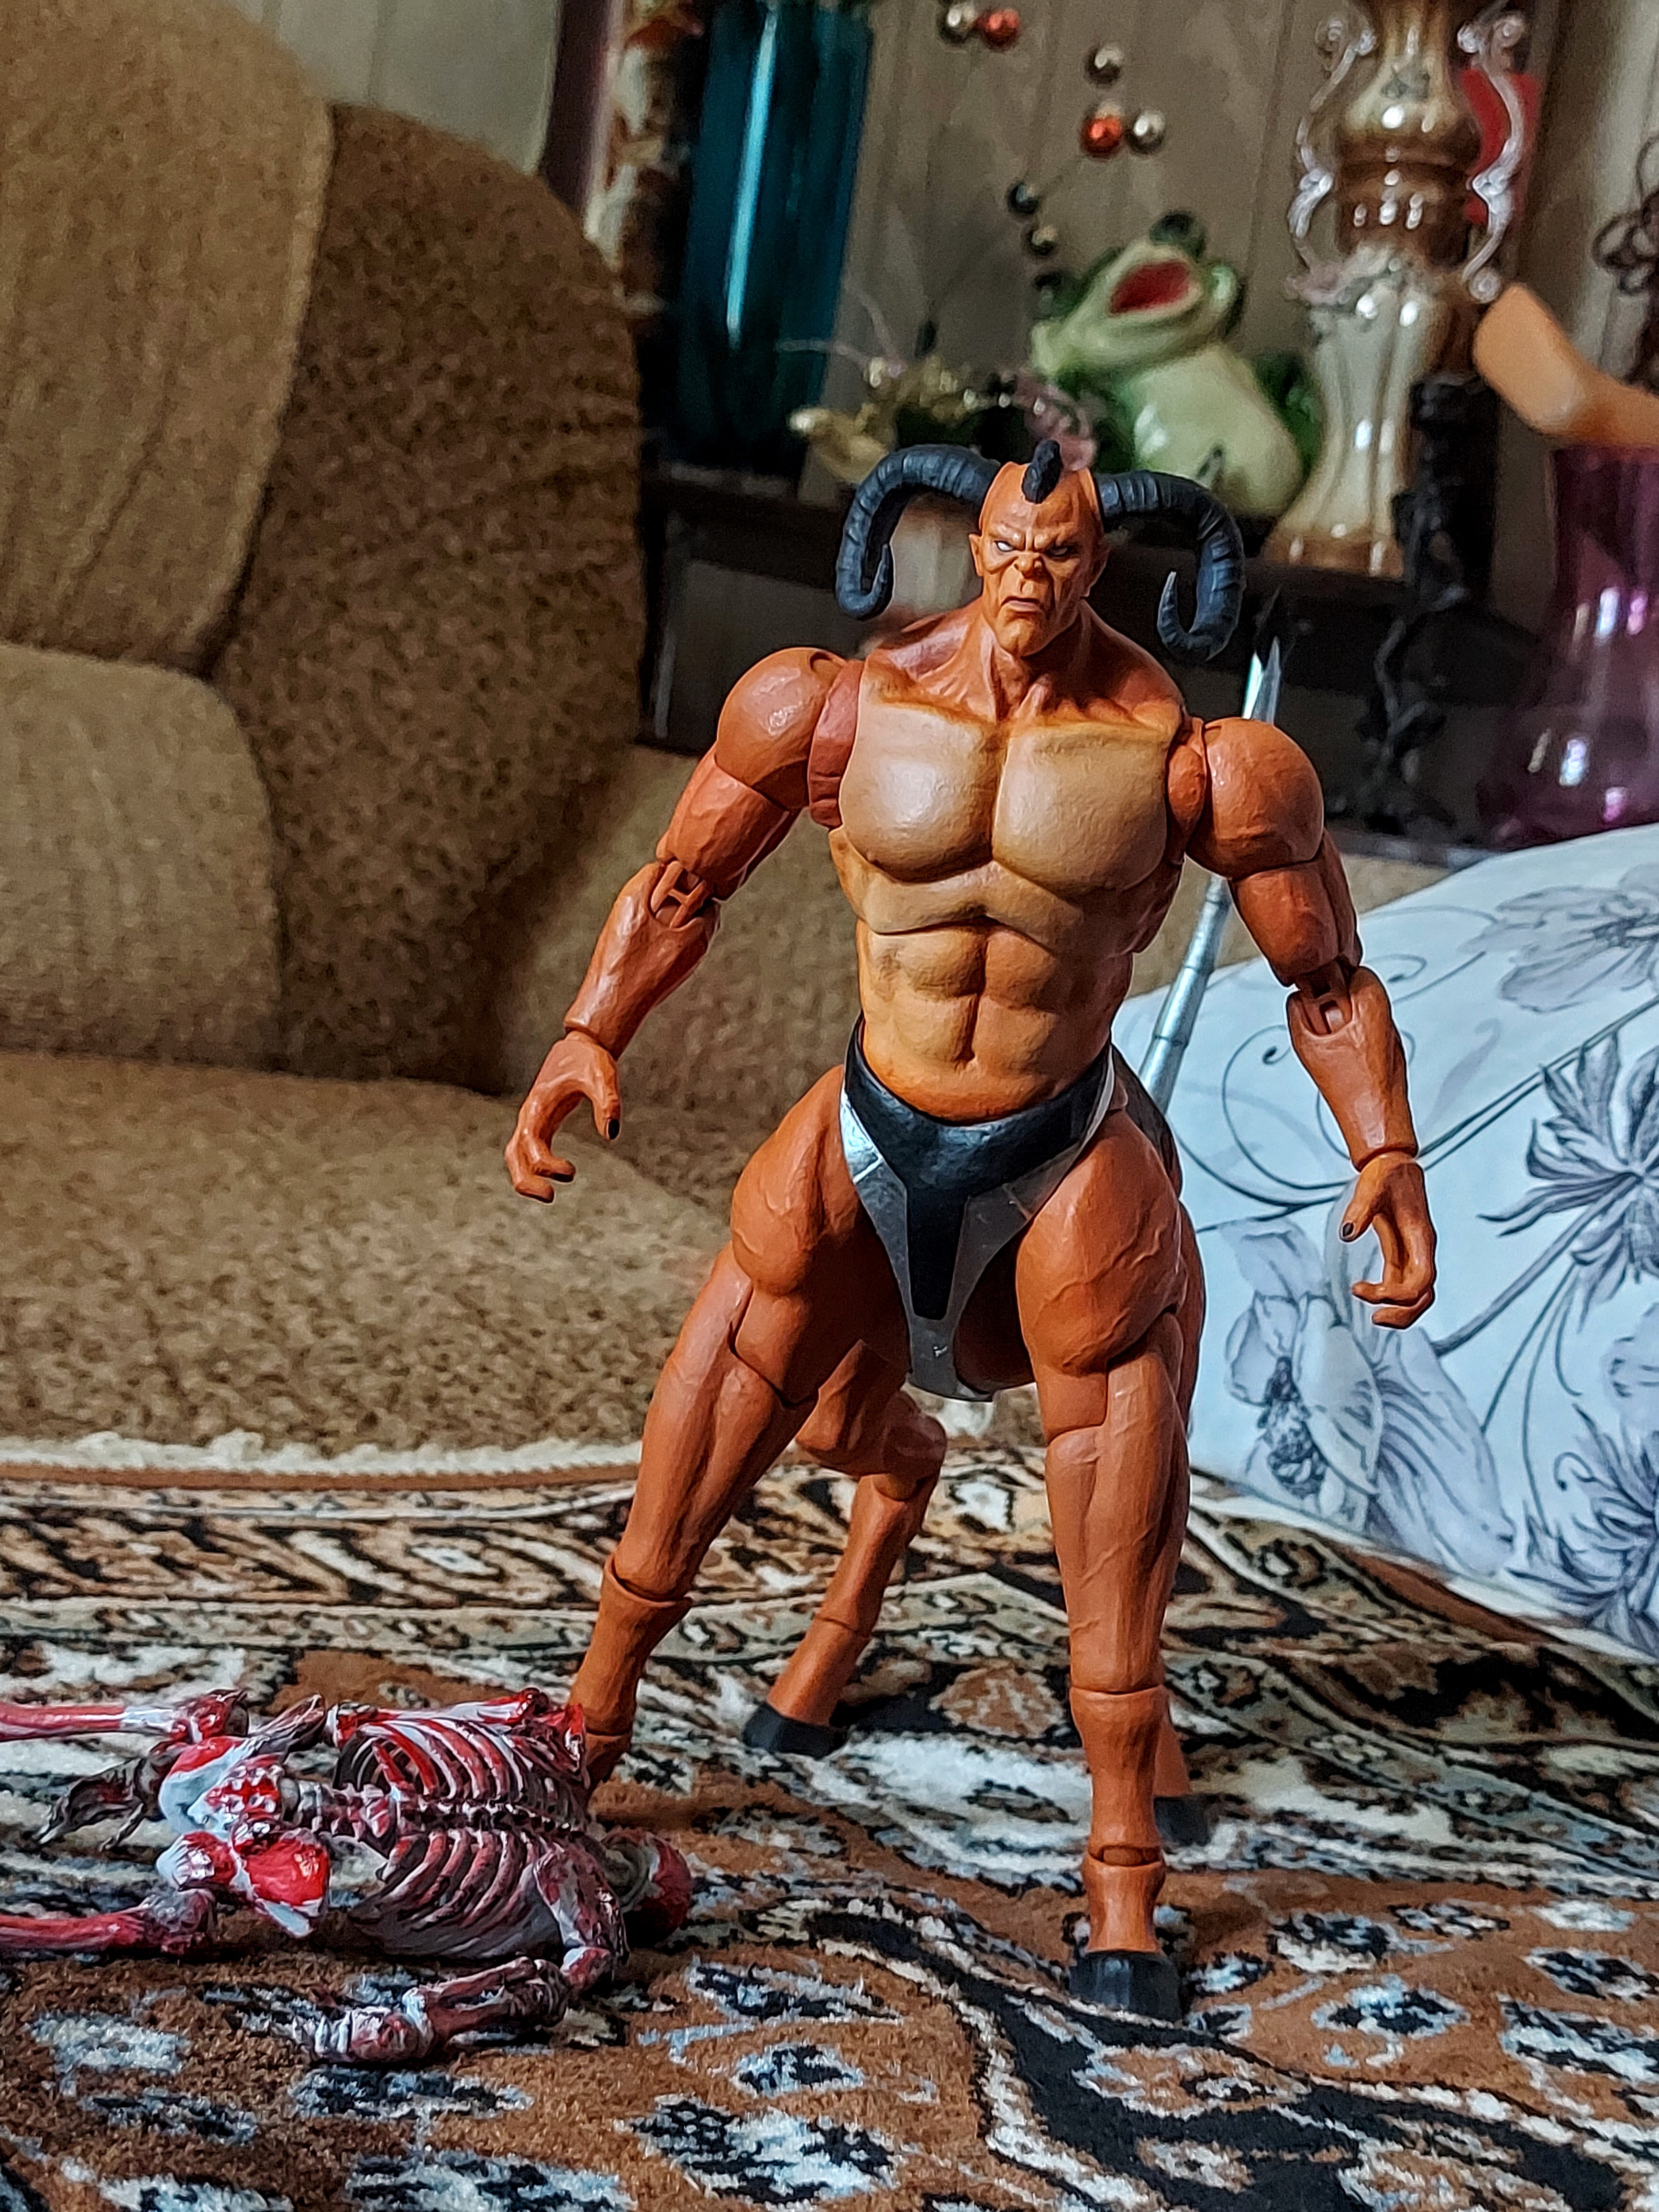
Shokan, storm, collectibles, warrior, fighter, action, figure, bodybuilder, toy, thigh, chest, art, bodybuilding, Barechested, couch, abdomen, human leg, event, fictional character, fiction, flooring, undergarment, underpants, flesh, room, shorts, armour, metal, contact sport, hero, action figure, illustration, briefs, visual arts, superhero, sitting, costume, barefoot